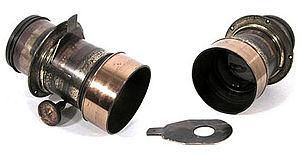
Un diaphragme est un élément mécanique interposé sur le trajet lumineux dans un instrument optique, il conditionne la quantité de lumière transmise ainsi que l'ouverture du système.